Jalan Jelatek

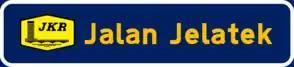
A road signage from the Malaysian Road Works Department for Jalan Jelatek.

Jalan Jelatek (formerly known as Jalan Setiawangsa) is a major road in Kuala Lumpur, Malaysia. It is located in the Setiawangsa area and is a significant artery in the city, serving as a primary transportation route for residents and commuters. It is often heavily congested during peak-hour traffic, Jalan Jelatek has a diverse range of residential, commercial, and retail properties. It is accessible to the Jelatek LRT station, and major arterial highways. The road runs through a developed area with various infrastructure and high-rise developments in close proximity. These include Datum Jelatek, Picasso Residence, 3rdNvenue, and Astrum Ampang.